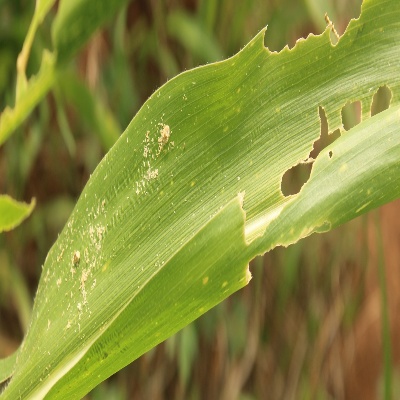
Crop: Maize
Condition: fall armyworm